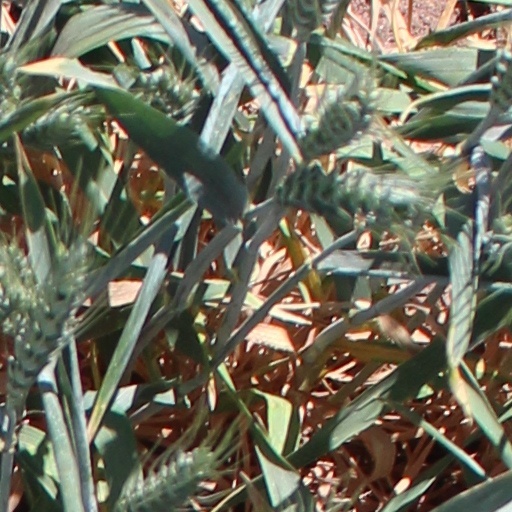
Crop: wheat